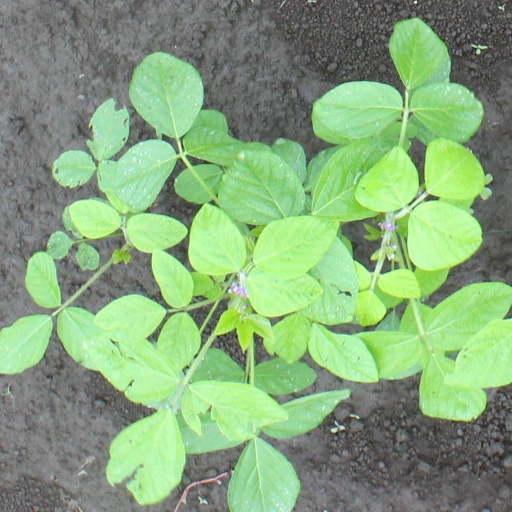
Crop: soybean